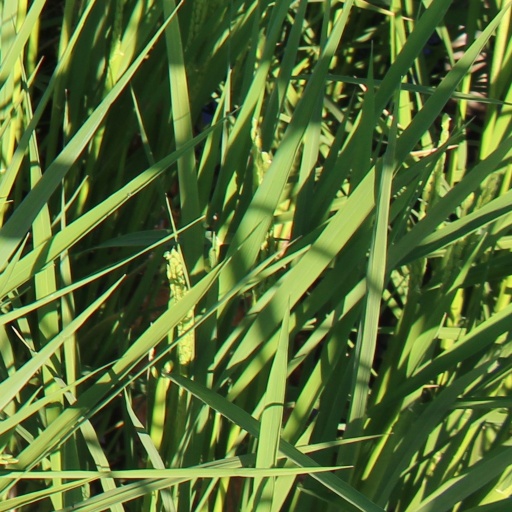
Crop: rice